Esprit Requien

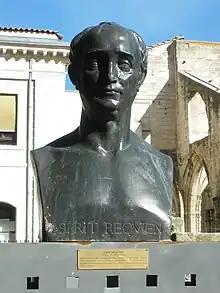
Bust of Esprit Requien in Avignon

Esprit Requien (6 May 1788, Avignon – 30 May 1851, Bonifacio, Corse-du-Sud) was a French naturalist, who made contributions in the fields of conchology, paleontology and especially botany.